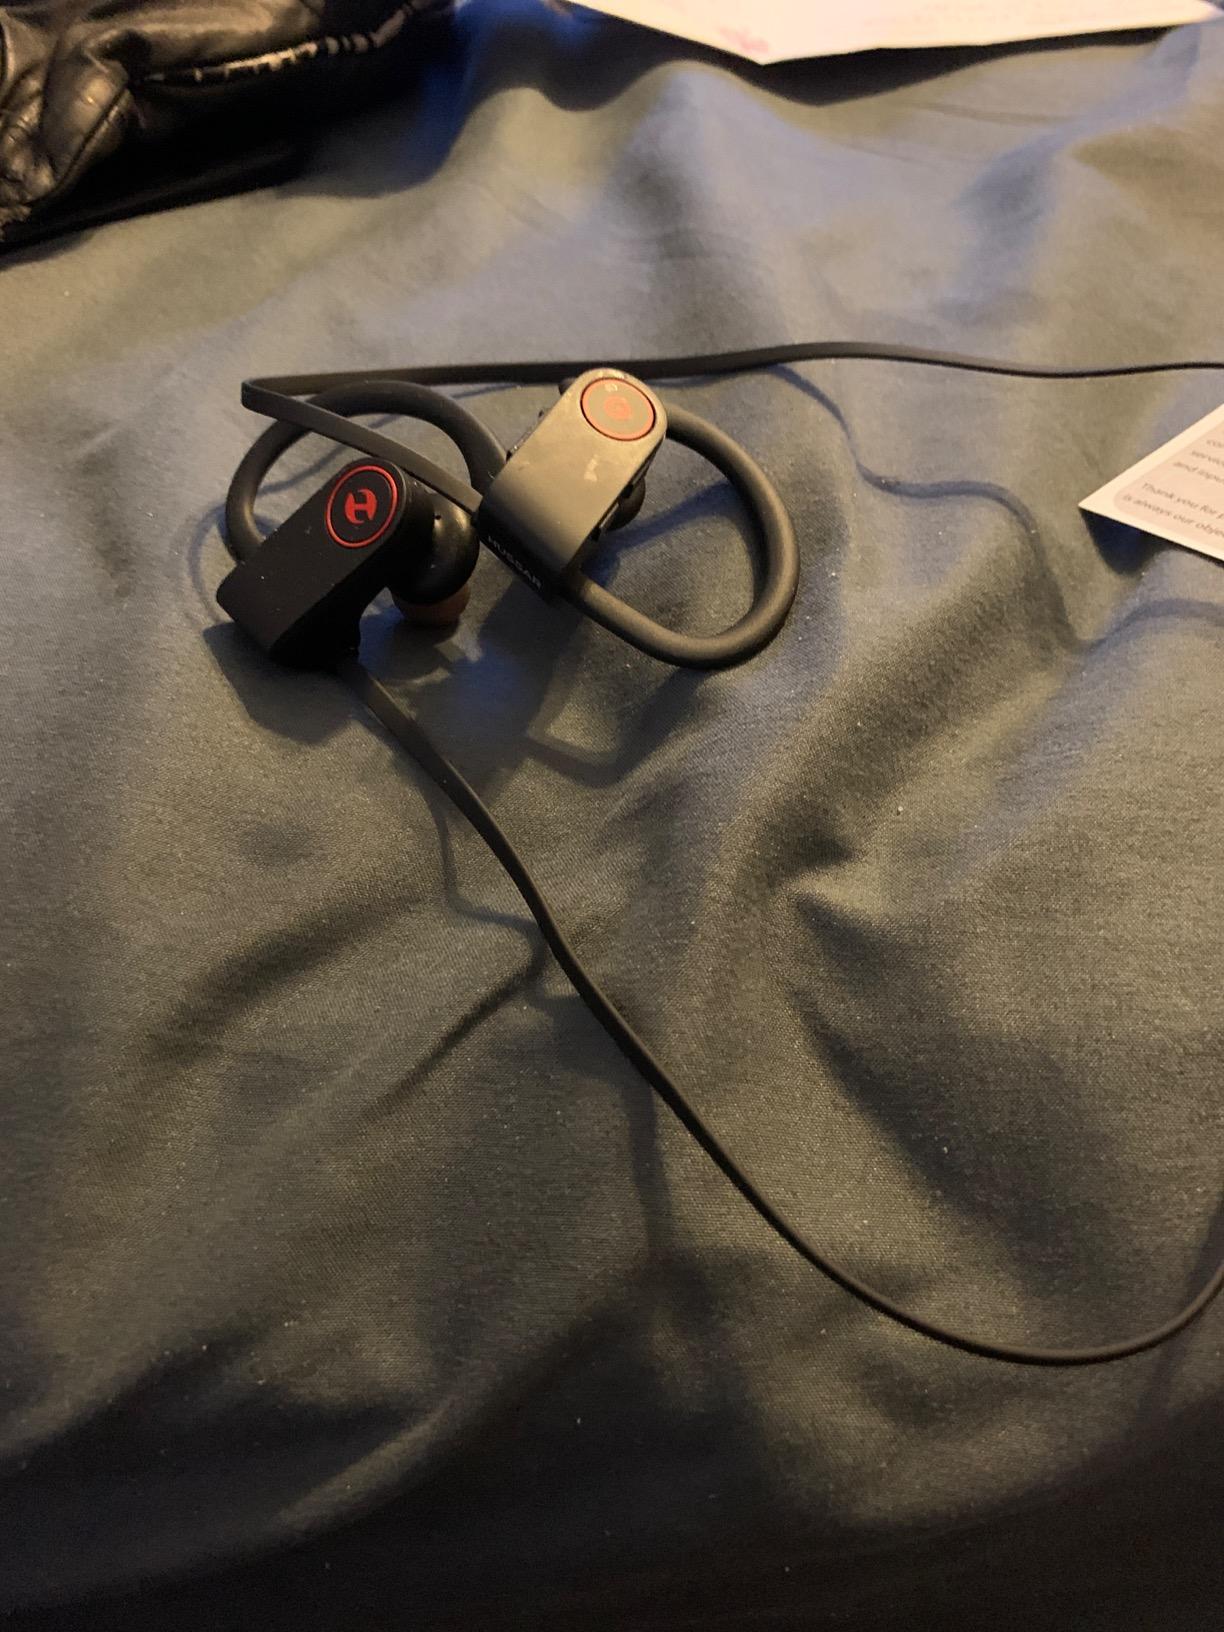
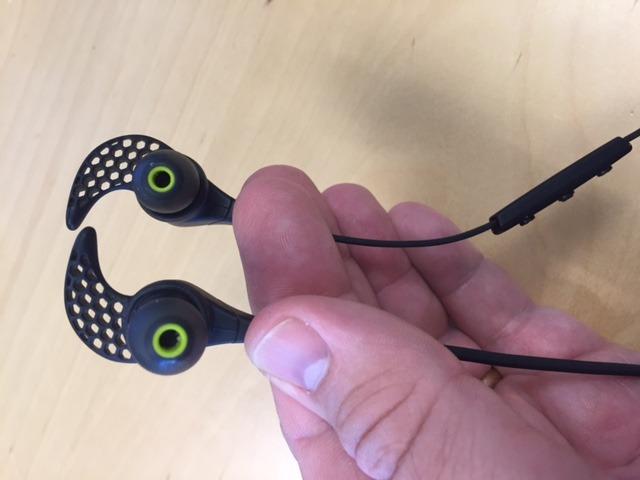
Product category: headphones
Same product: no